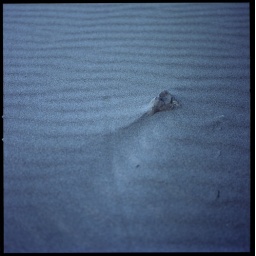
rock in sand